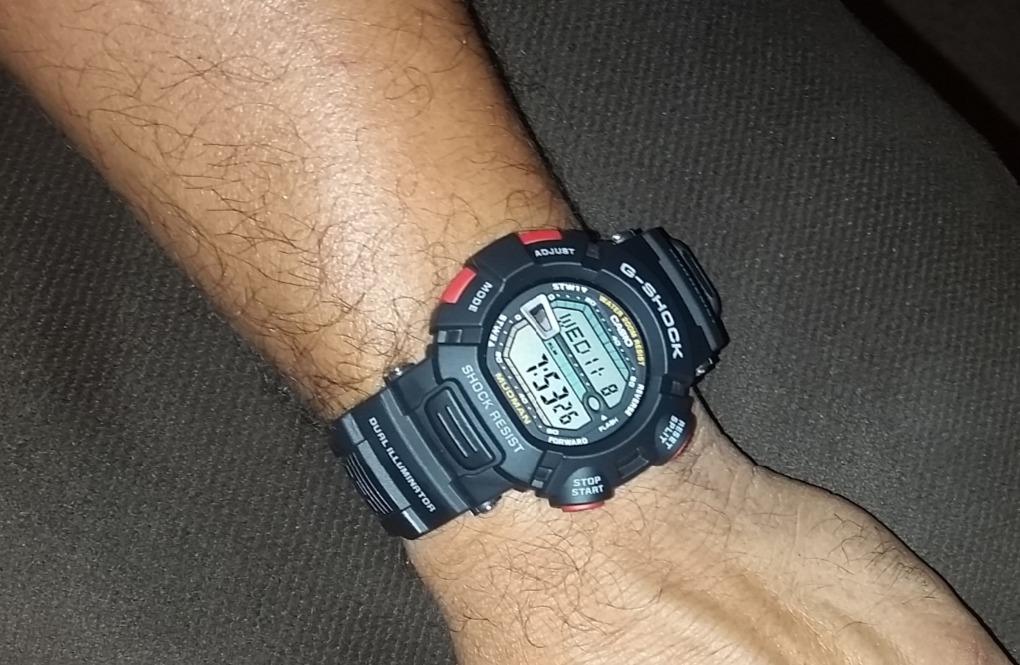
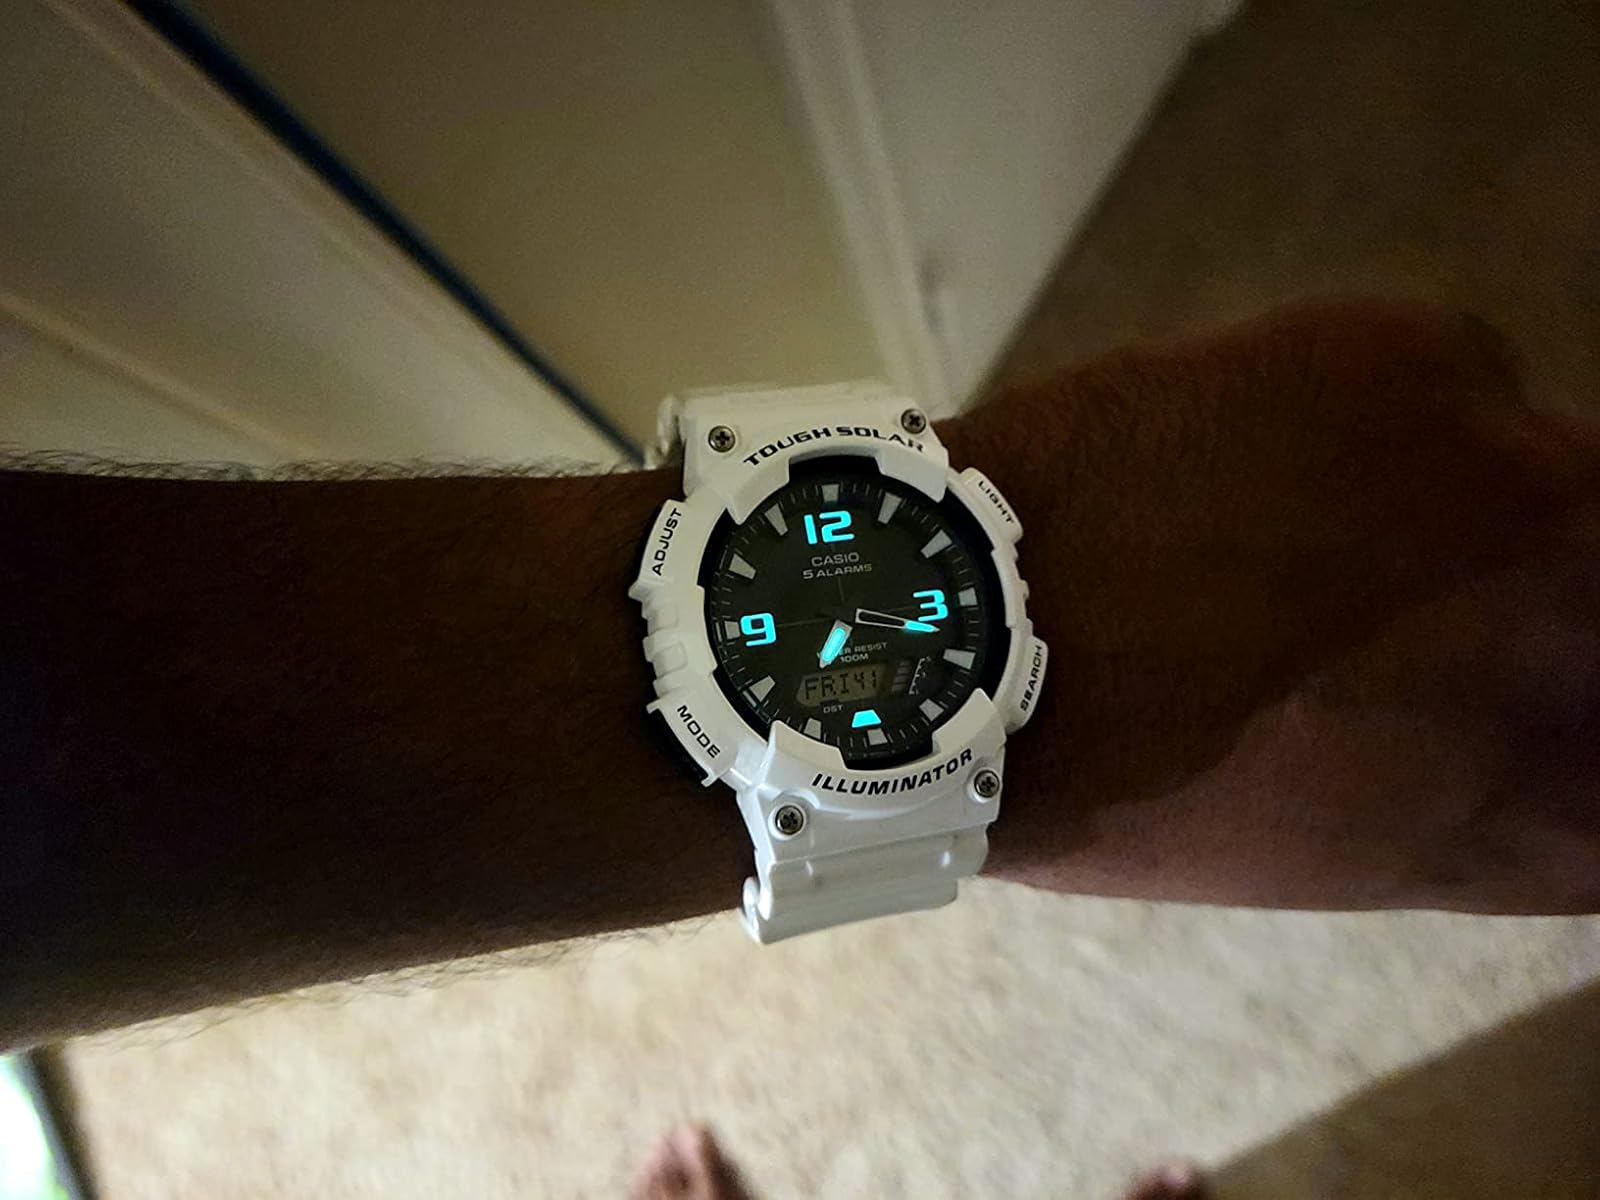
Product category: accessories_watch
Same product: no